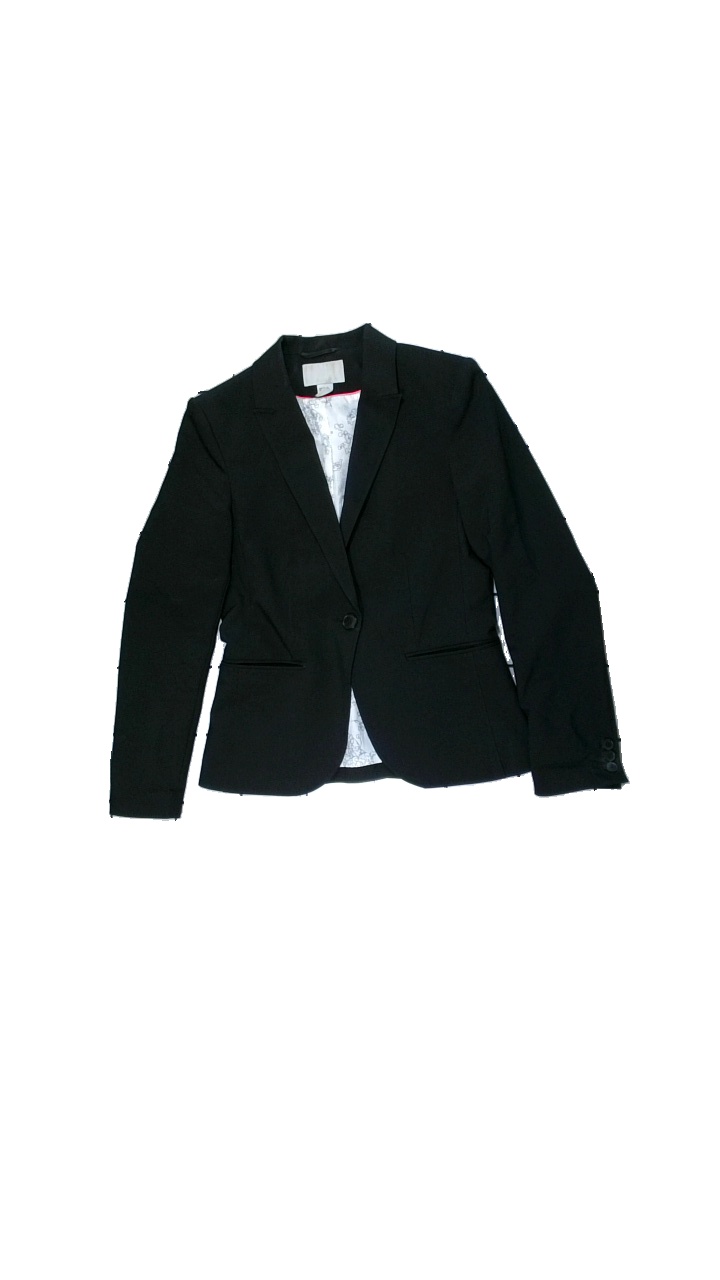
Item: Blazer (Ladies)
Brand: H&m
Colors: Black
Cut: Regular
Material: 59%cotton, 41% polyester
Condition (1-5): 3
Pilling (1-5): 5
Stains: Minor
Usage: Reuse
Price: <50